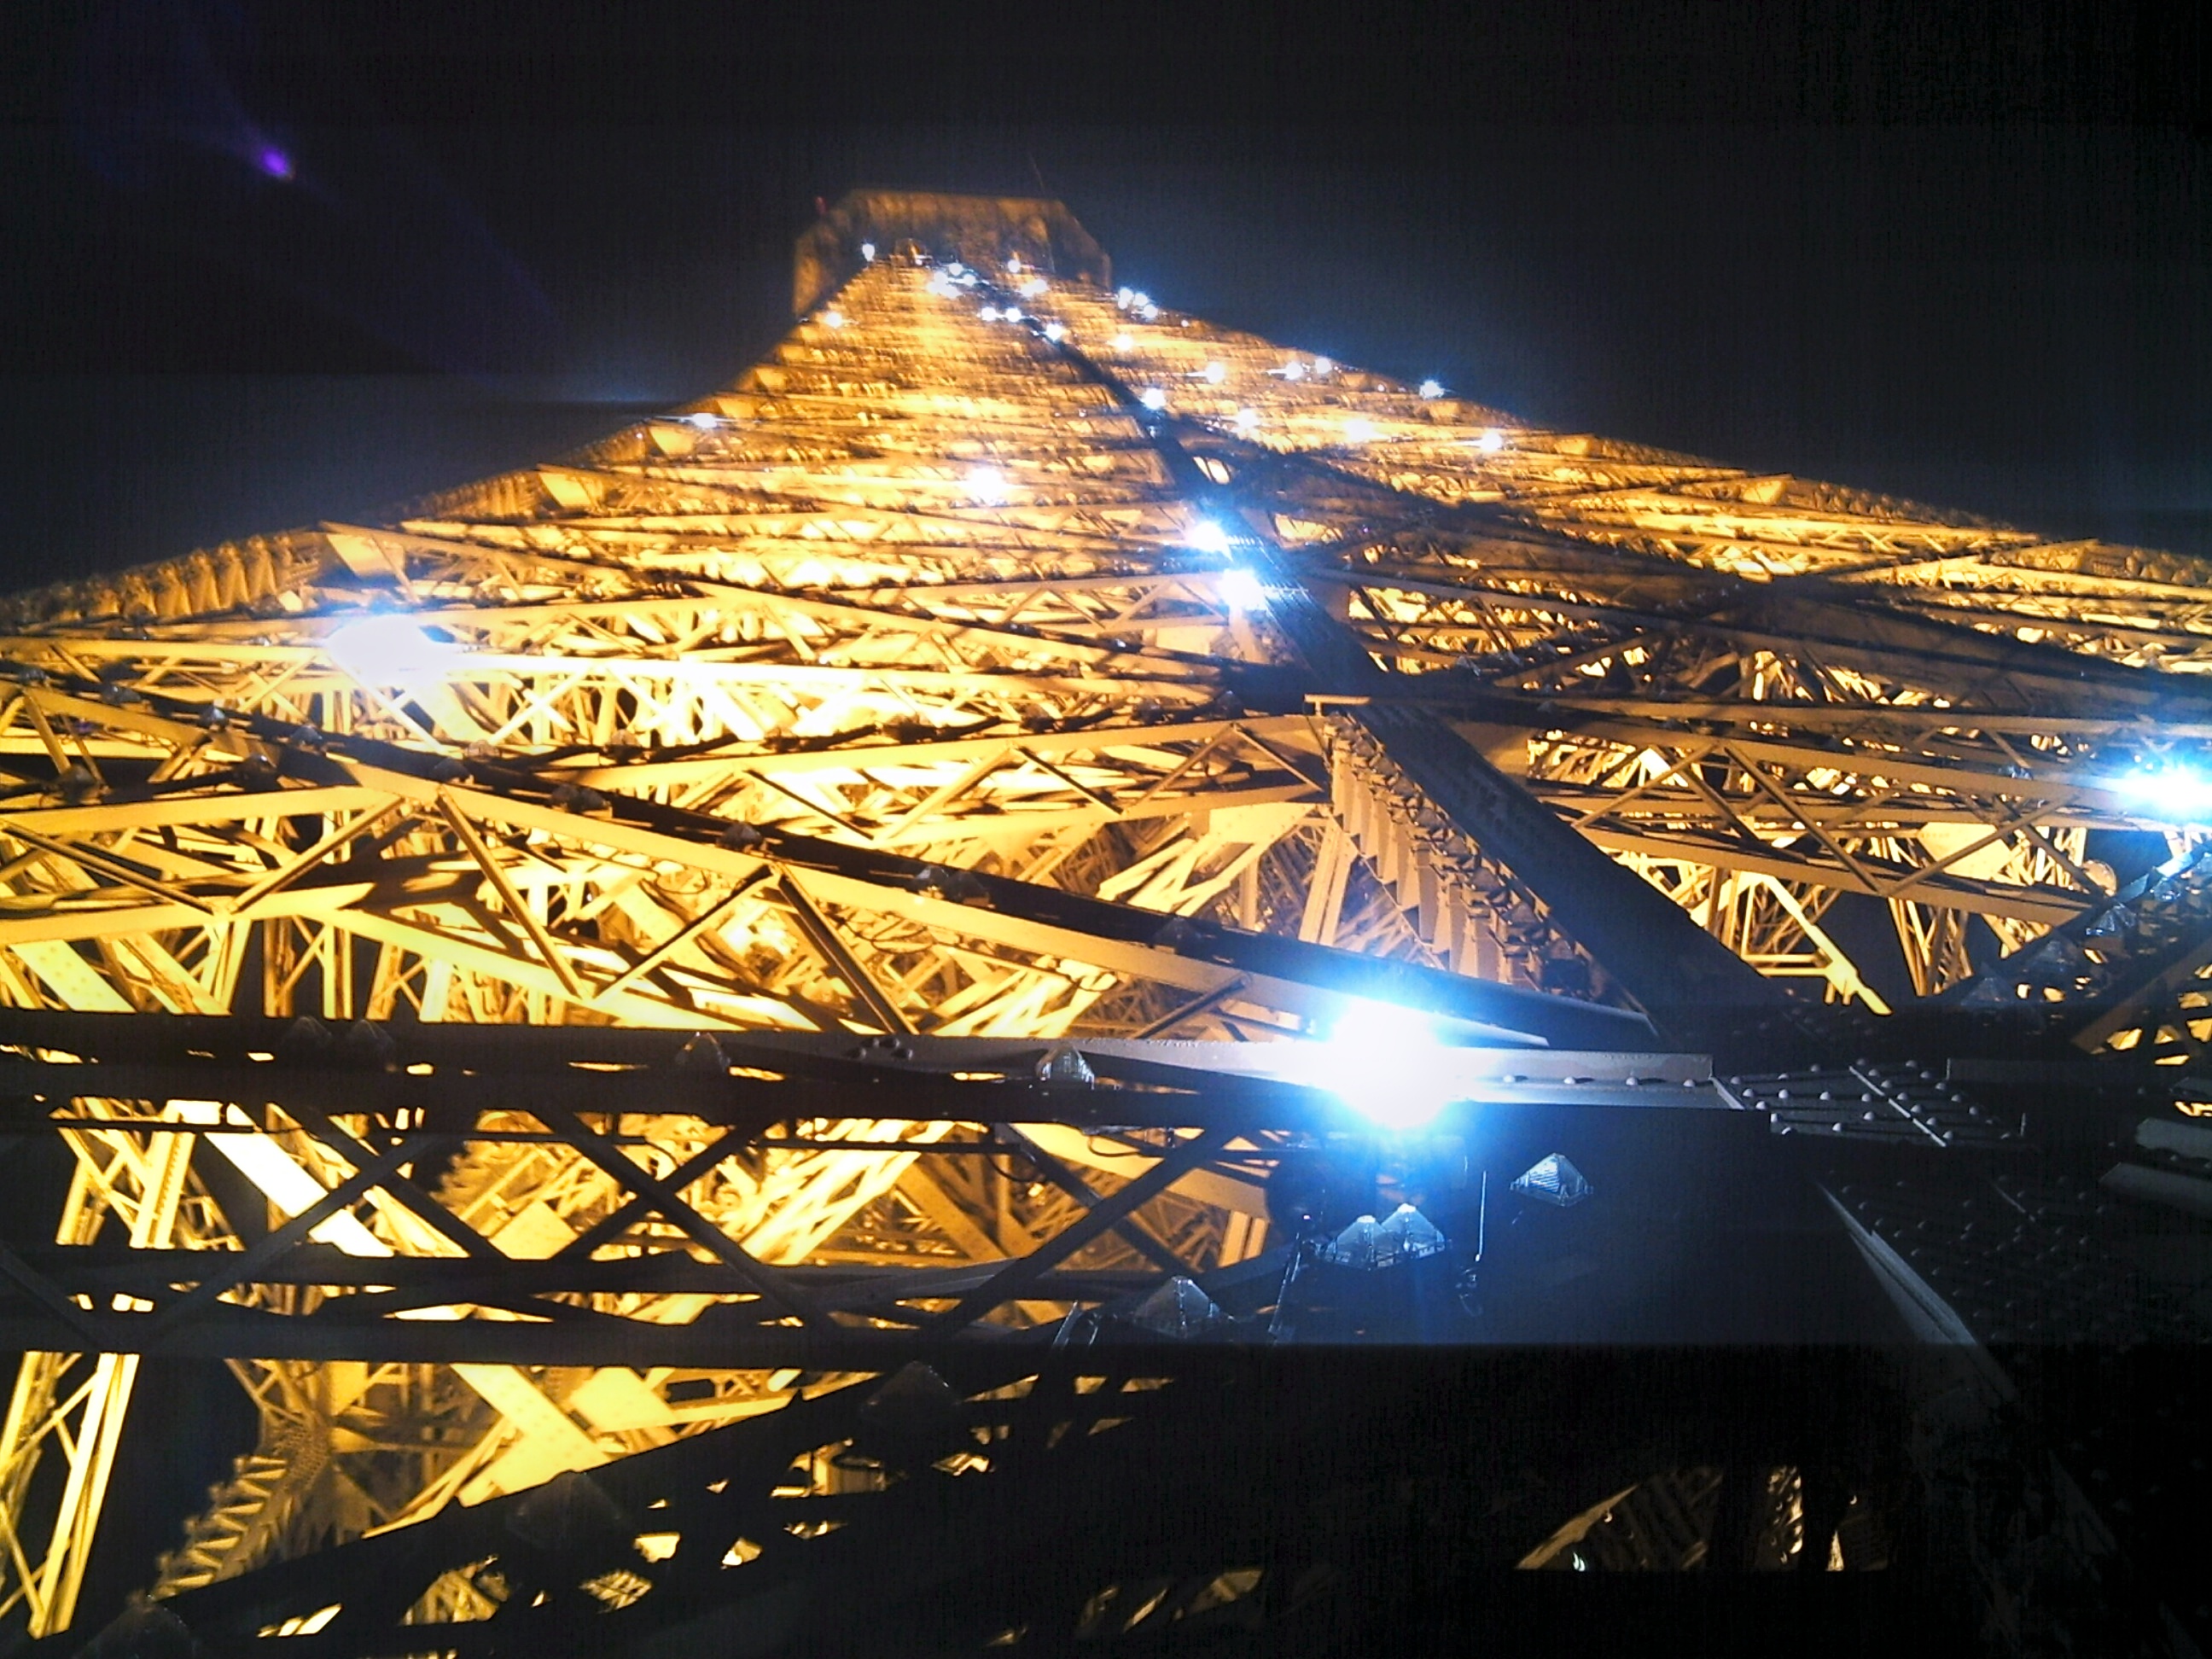
light, night, sunlight, paris, france, evening, reflection, tower, louvre, landmark, stadium, creativecommons, de, eiffel, arc, versailles, triumph, cattacombs